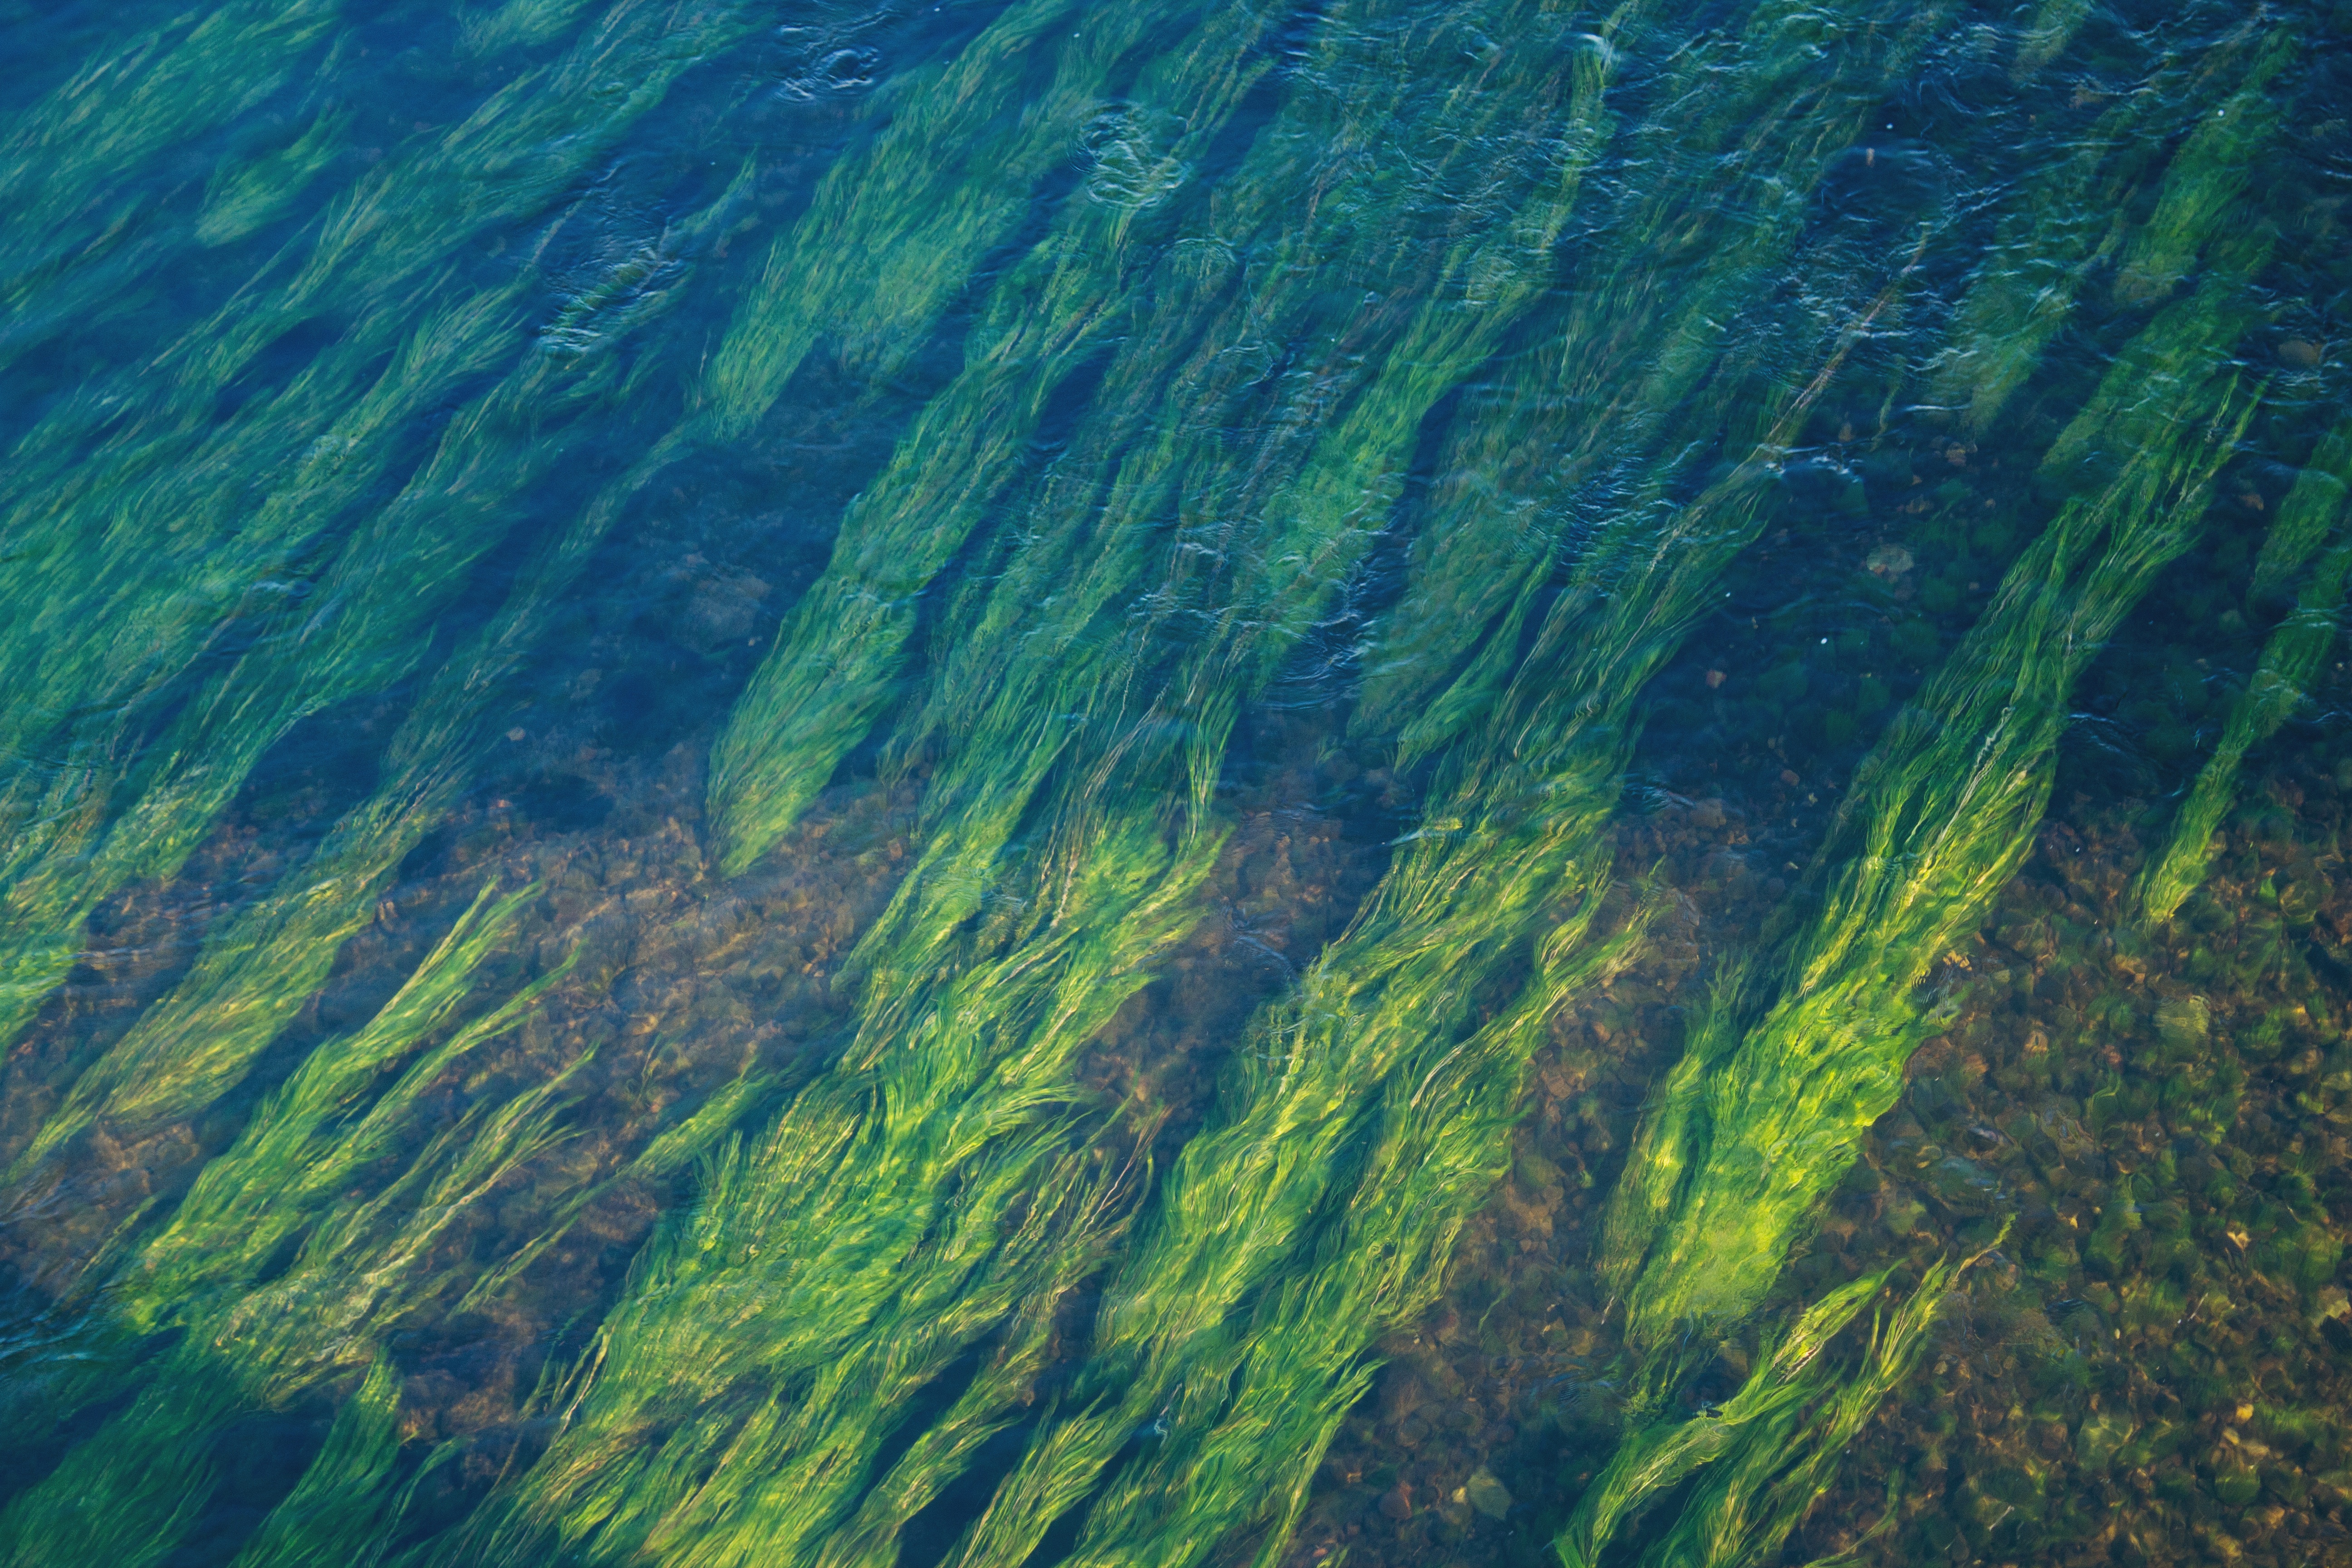
landscape, sea, coast, water, forest, mountain, plant, hill, green, terrain, algae, plateau, habitat, seagrass, ecosystem, landform, aerial photography, natural environment, geographical feature